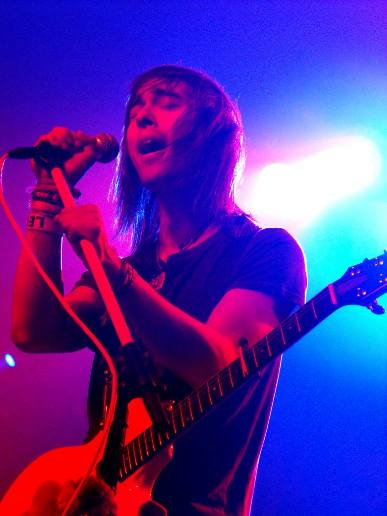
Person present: Yes